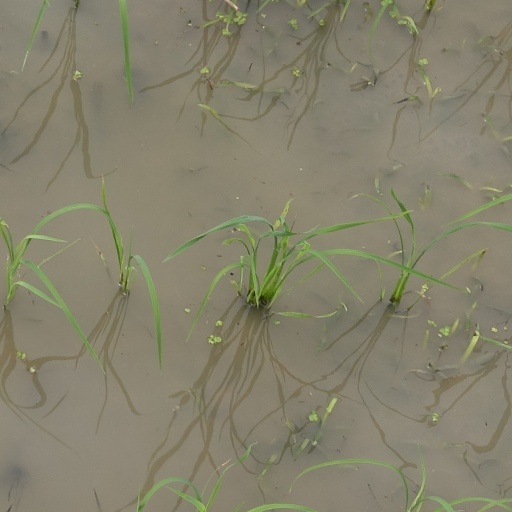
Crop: rice